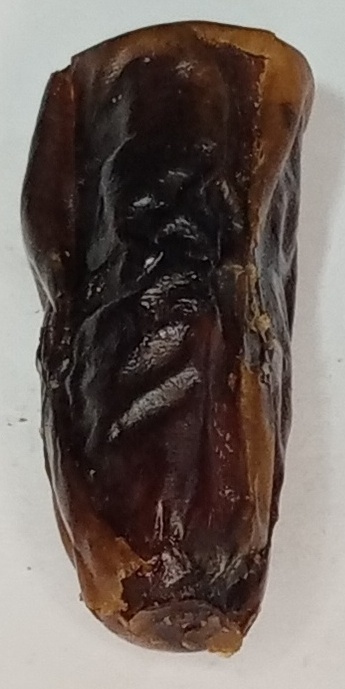
Variety: gajar
Size: large
Grade: grade-1